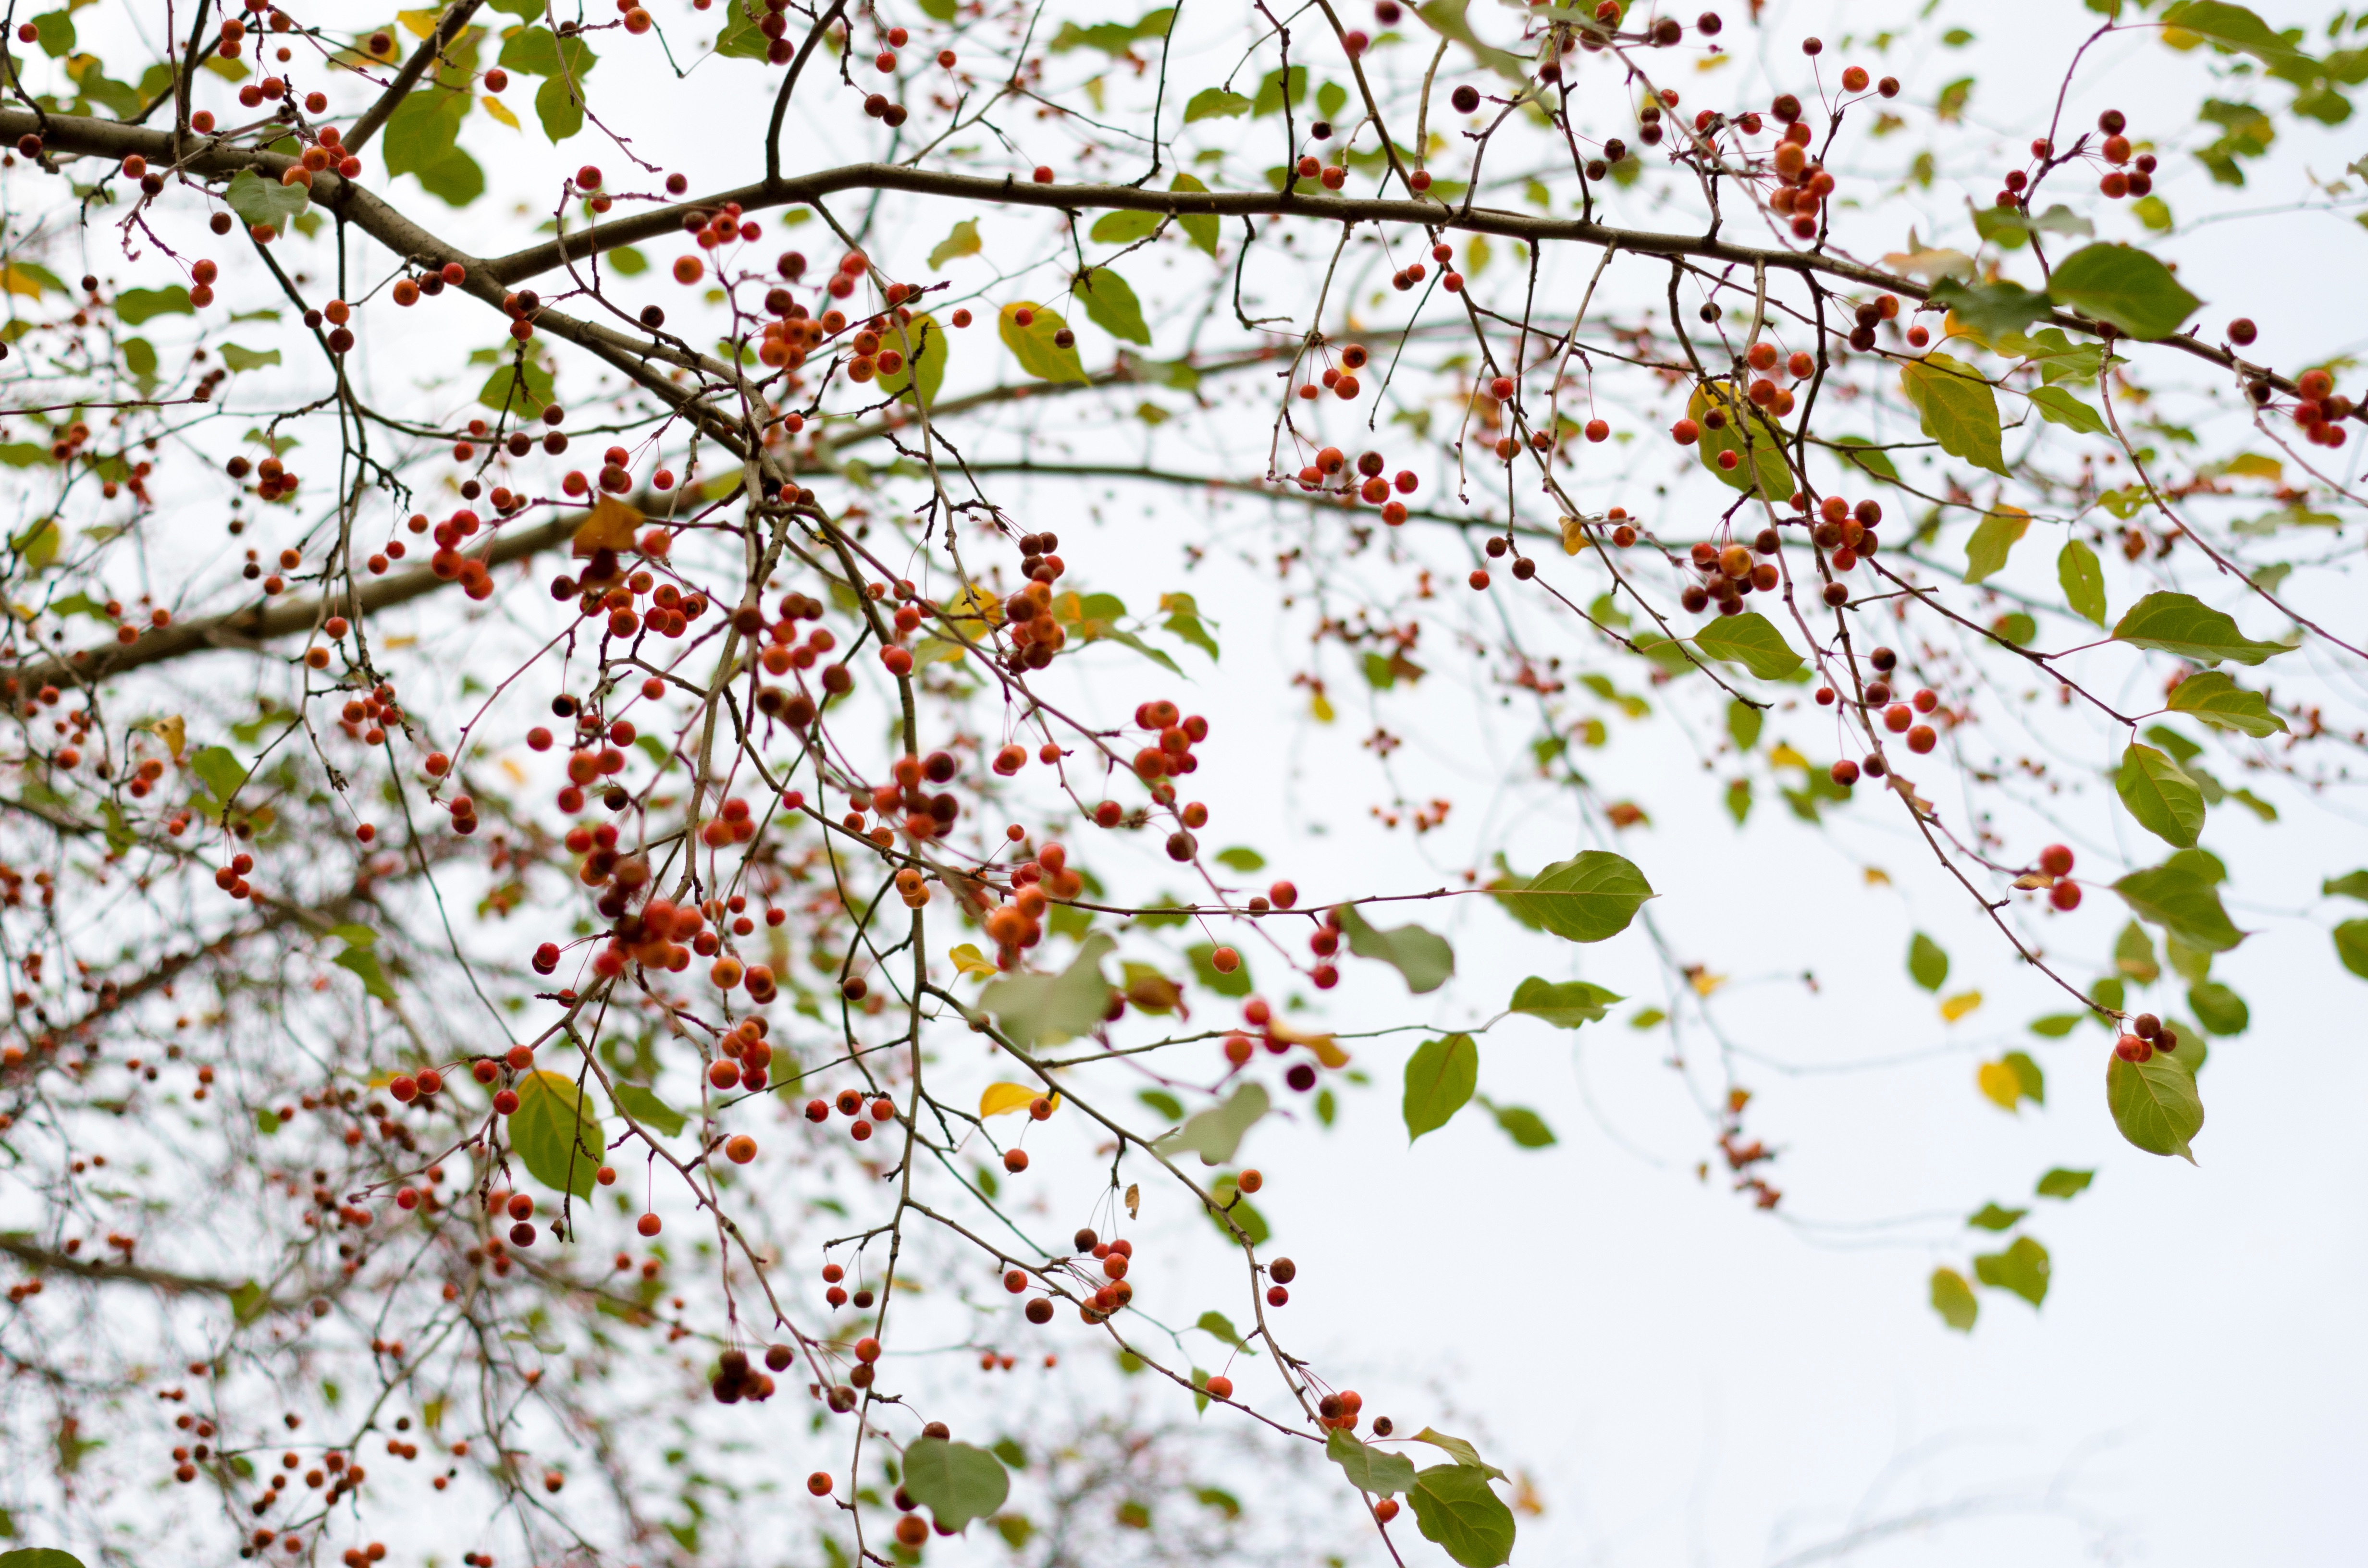
tree, branch, blossom, plant, leaf, flower, spring, produce, botany, season, cherry blossom, flowering plant, woody plant, land plant